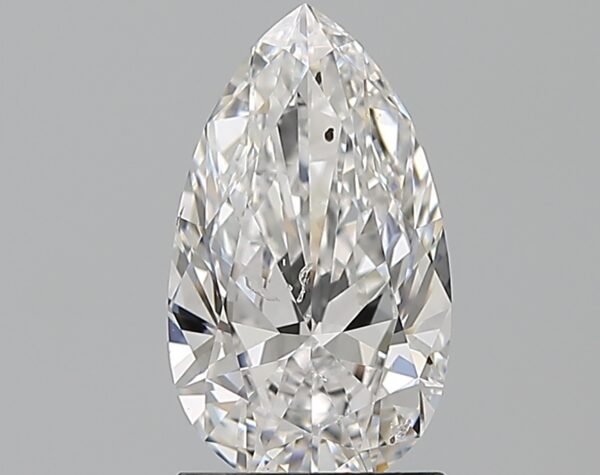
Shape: pear
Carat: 1.5
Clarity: SI2
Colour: D
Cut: EX
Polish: EX
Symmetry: EX
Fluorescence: ST
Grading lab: GIA
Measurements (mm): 10.71 x 6.24 x 3.6